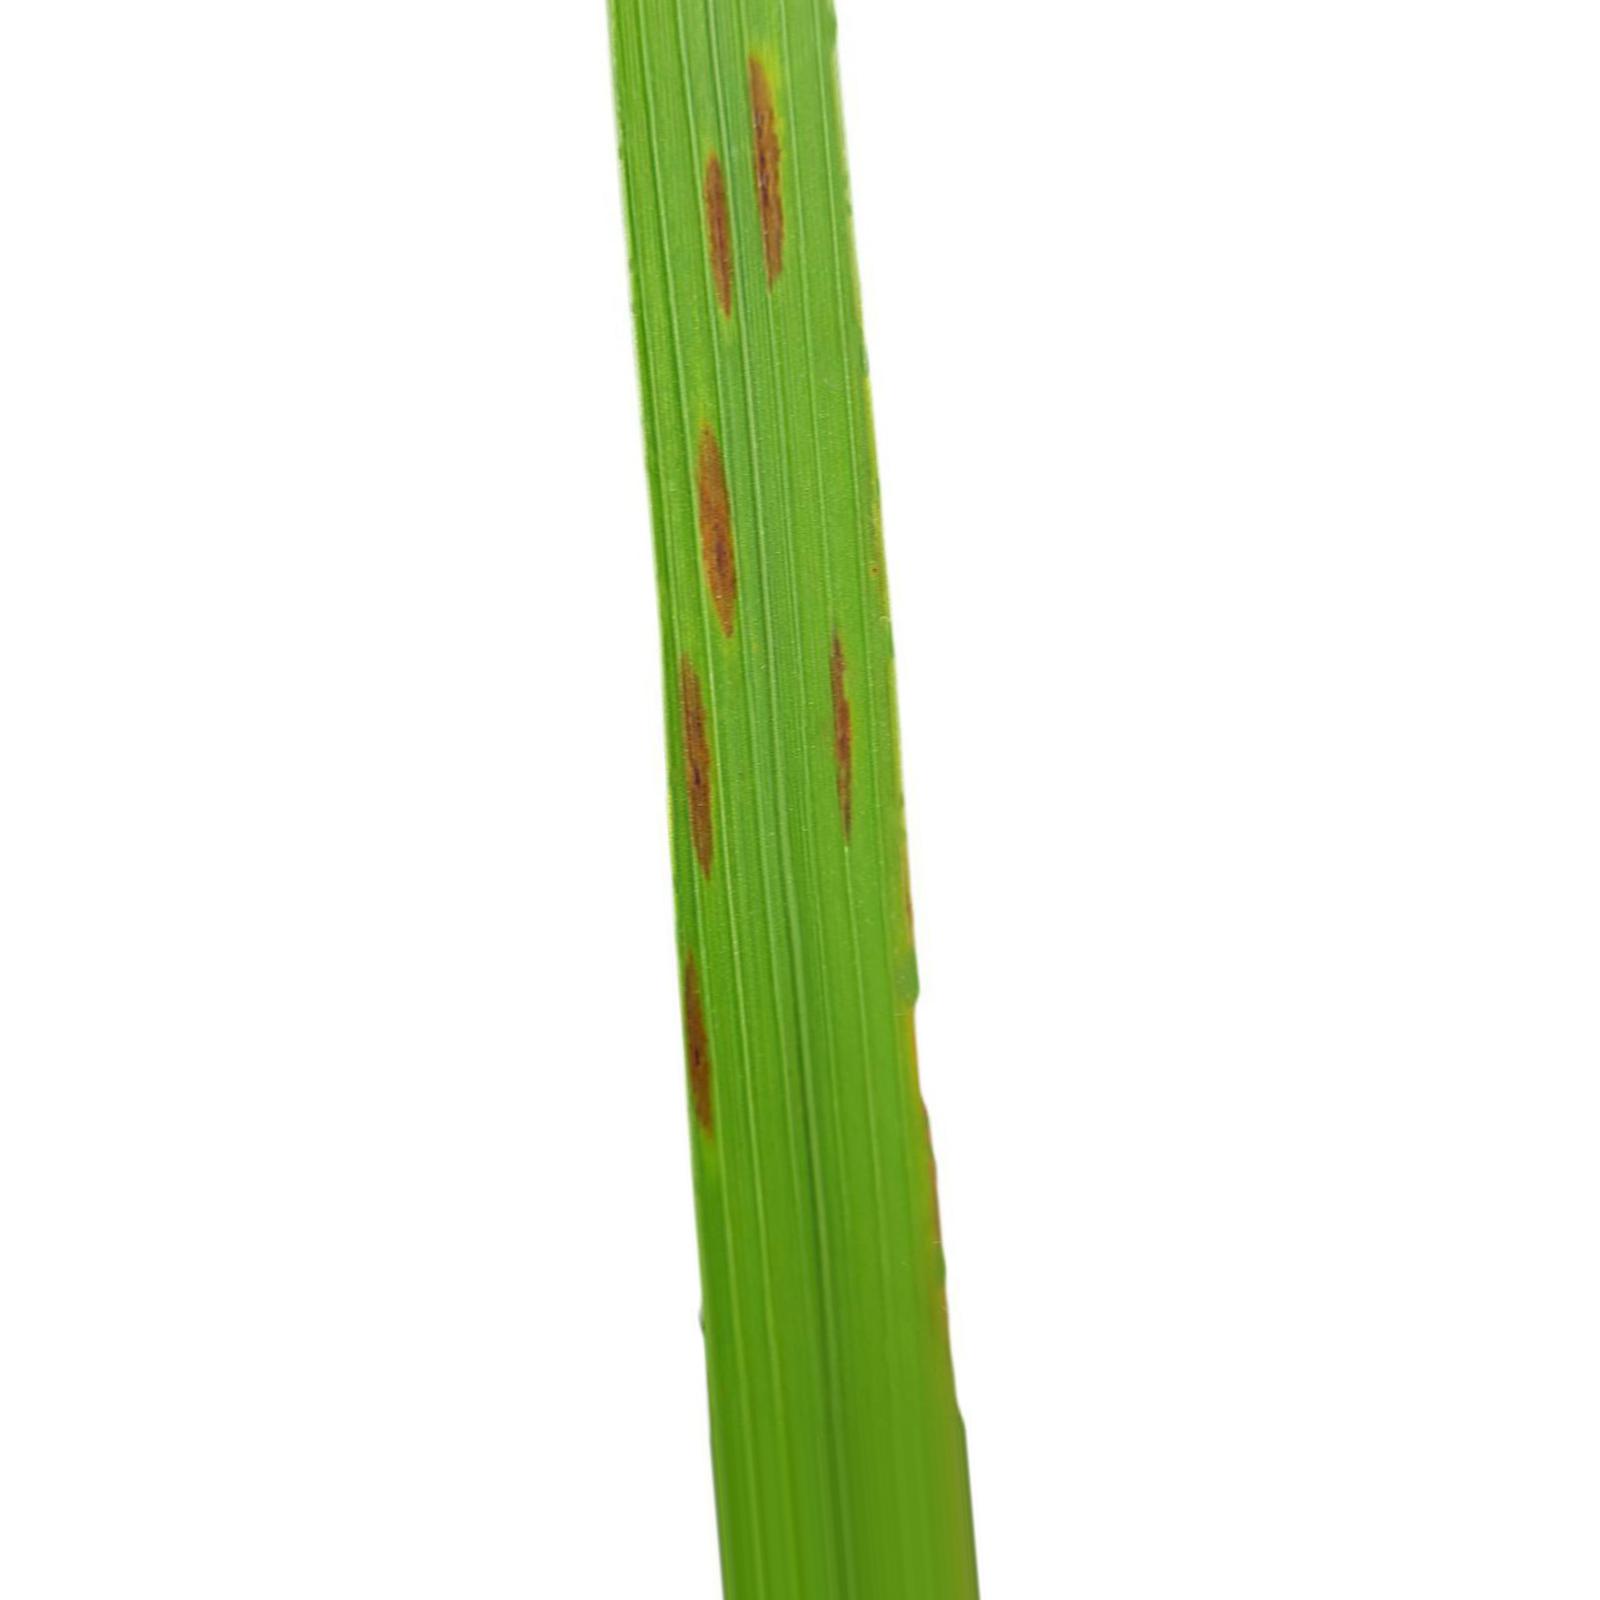
Nhãn: Bệnh Gạch Nâu ( Narrow Brown Spot )